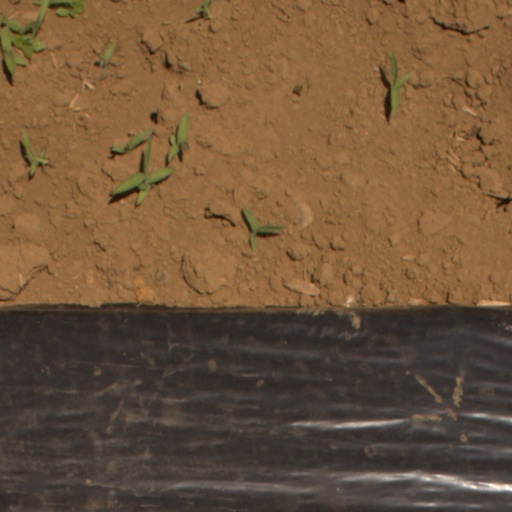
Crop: Jerusalem artichoke